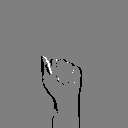
ASL letter: a